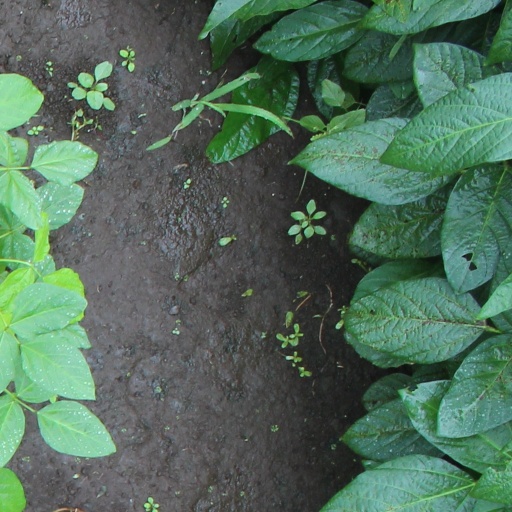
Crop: soybean